DeVonta Smith

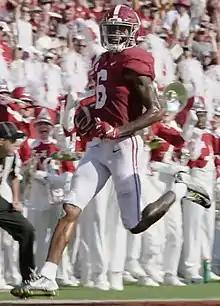
Smith playing for Alabama in 2019

On September 14, Smith had eight receptions for 136 receiving yards and two touchdowns in a 47–23 victory over South Carolina. On September 28, Smith set career highs with 274 yards and five touchdowns in a 59–31 victory against Ole Miss. On November 9, against LSU, he had seven receptions for 213 receiving yards and two touchdowns in the 46–41 loss. Smith led the Crimson Tide in receiving yards and receiving touchdowns, with 1,256 yards and 14 touchdowns on 68 receptions.